Theatre Area of Pompeii

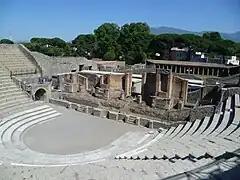
The Large Theatre

The Large Theatre was built into a natural hill in the second century BC and was one of the first permanent stone theatres in the Roman empire. It sat roughly 5,000 spectators. In the Greek style, the tiered seating extends from the "orchestra" carved out of the hillside. Around 2 BC, the theatre was renovated and presented to the city of Pompeii as a gift by two relatives, M. Holconius Rufus and M. Holconius Celer, according to an inscription in the theatre. Both of these men were wealthy politicians, and acting as benefactors for the renovation would have helped advance their political ambitions in the city. Additionally, both men had experience in political roles pertaining to the relationship between the colony and the emperor, thus it is also possible the Roman-style renovation of the theatre was in-part done as a tribute to the emperor or to further assimilate Pompeii into the greater Roman Empire. The Roman influence is seen above this gallery where four tiers rested upon an arched corridor. The "cavae", audience seating area, was divided into three sections: the lowermost section, the "ima", was reserved for senators, magistrates, and other noble people; the middle section, the "media", sat the middle class; the top, the "summa", was reserved for the plebeians. The tiers on the "ima" were wider and not as steep as the "media" or the "summa" to make it more spacious and comfortable for the higher class. The upper class was also separated from the other seating by a short wall, this was to show the class system, and the divide within the social standings of the classes in Rome.